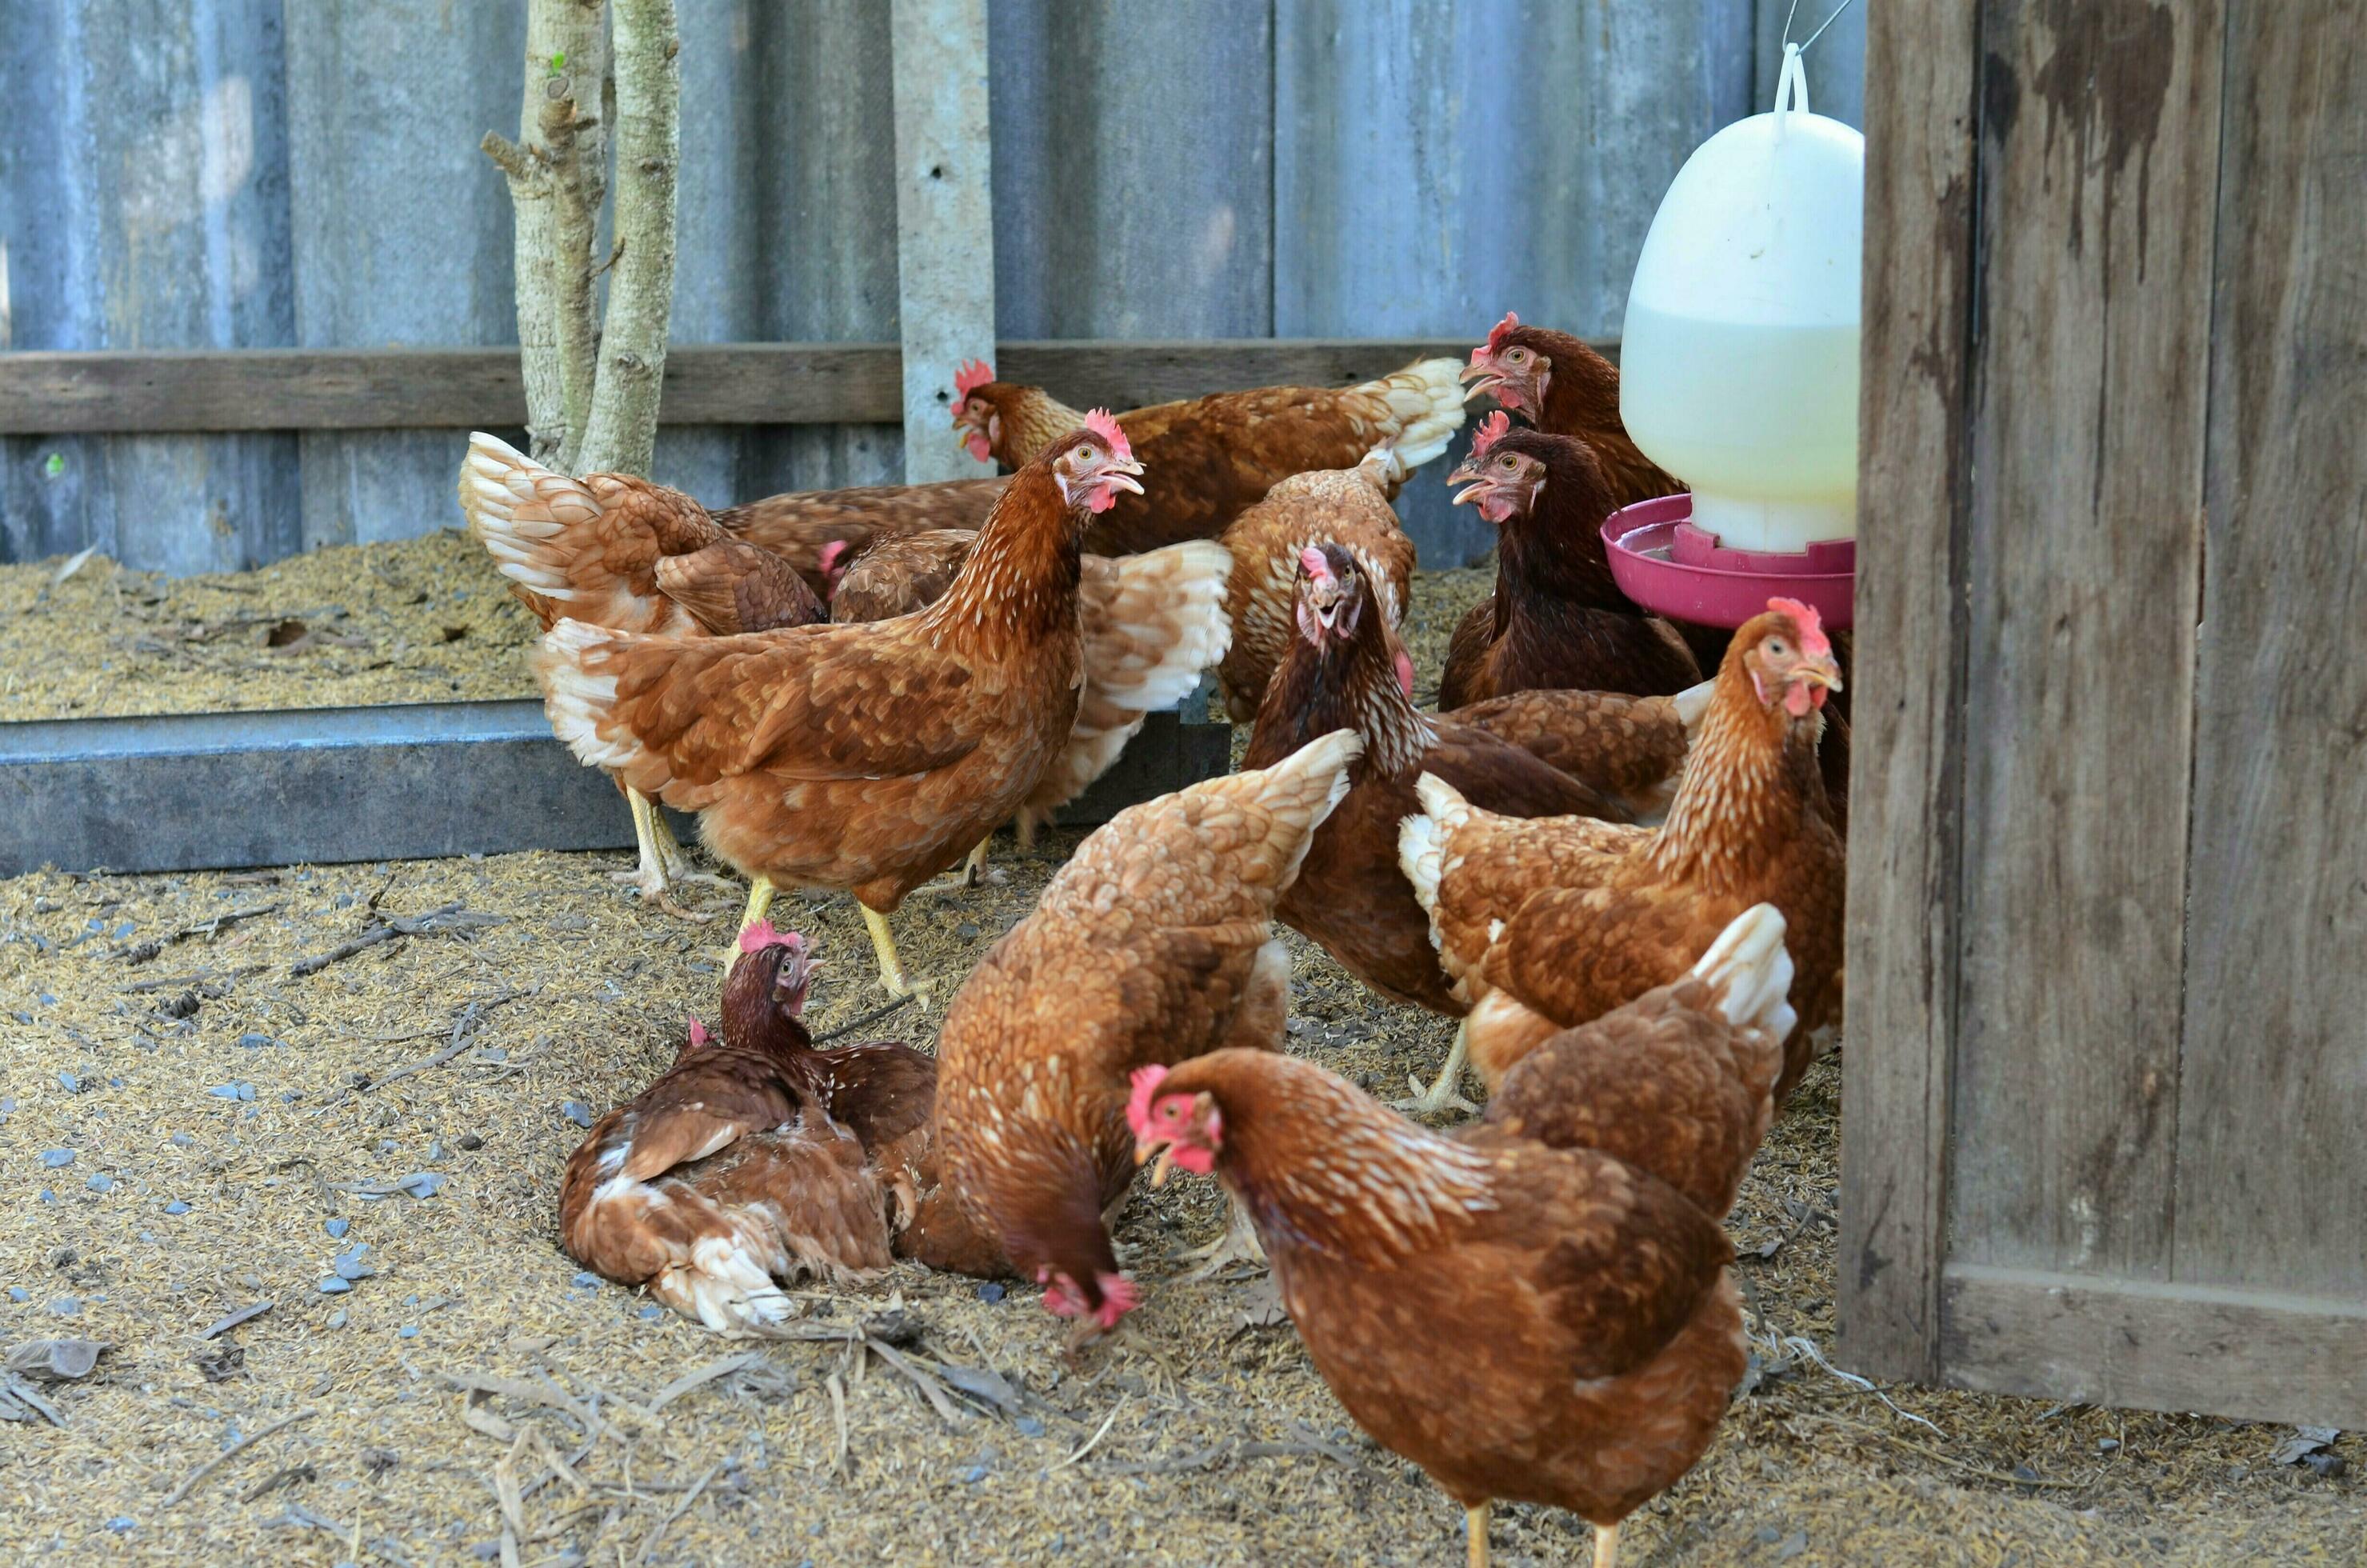
Ufugaji wa kuku wa kienyeji ambao wapo ndani ya banda lililozungushiwa uzio wa bati, kukiwa na vyombo maalumu vinavyotumika kwa ajili ya malisho ya chakula pamoja na maji.